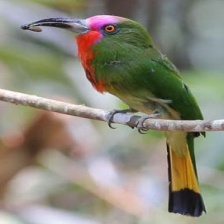
Species: RED BEARDED BEE EATER
Scientific name: NYCTYORNIS AMICTUS
ImageNet parent category: bee_eater